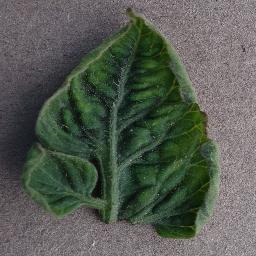
Label: Tomato___Tomato_Yellow_Leaf_Curl_Virus